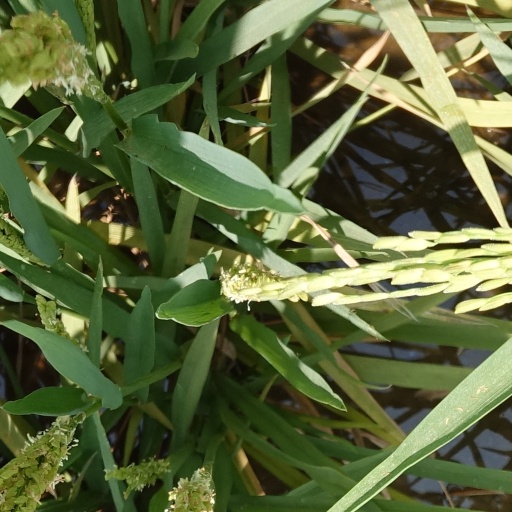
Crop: rice